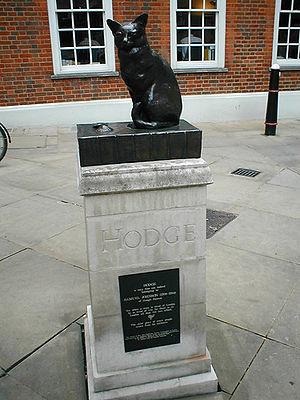
Samuel Johnson, né le 18 septembre 1709 et mort le 13 décembre 1784, est l'un des principaux auteurs de la littérature britannique. Poète, essayiste, biographe, lexicographe, traducteur, pamphlétaire, journaliste, éditeur, moraliste et polygraphe, il est aussi un critique littéraire des plus réputés.
Publié le 15 avril 1755 et dû à Samuel Johnson, A Dictionary of the English Language, édité quelquefois sous le nom de Johnson's Dictionary, est parmi les dictionnaires qui ont eu le plus d'influence dans l'histoire de la langue anglaise.